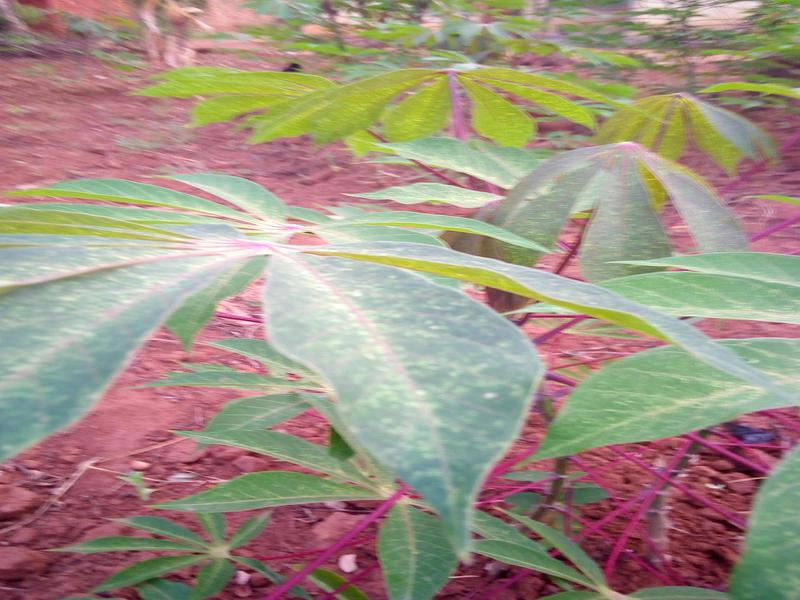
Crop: cassava
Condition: green_mottle